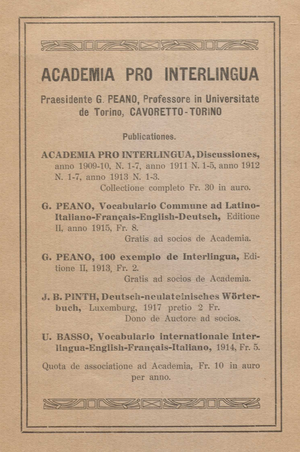
Encart explicatif de l'Academia pro Interlingua, in Wilfried Möser, Interlingua in forma de Semilatin, 1921
Le latino sine flexione, aussi appelé interlingua de Peano ou interlingua de l'API, et abrégé en LsF ou IL, est une langue auxiliaire internationale inventée en 1903 par le mathématicien italien Giuseppe Peano.